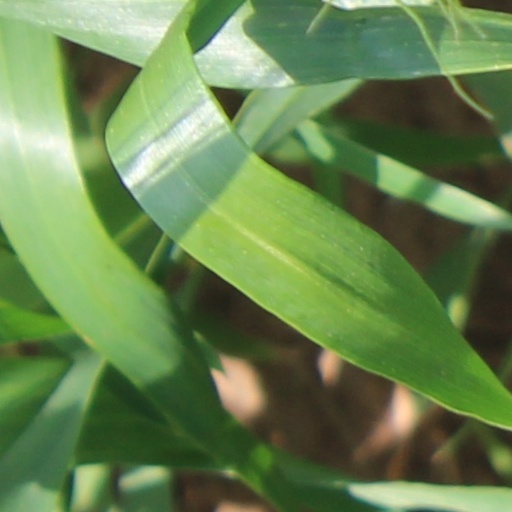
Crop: wheat